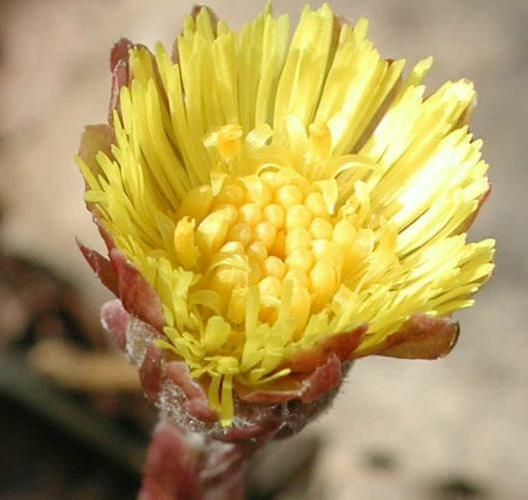
Flower: colt's foot